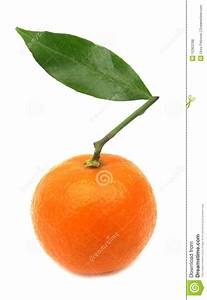
Label: mandarine